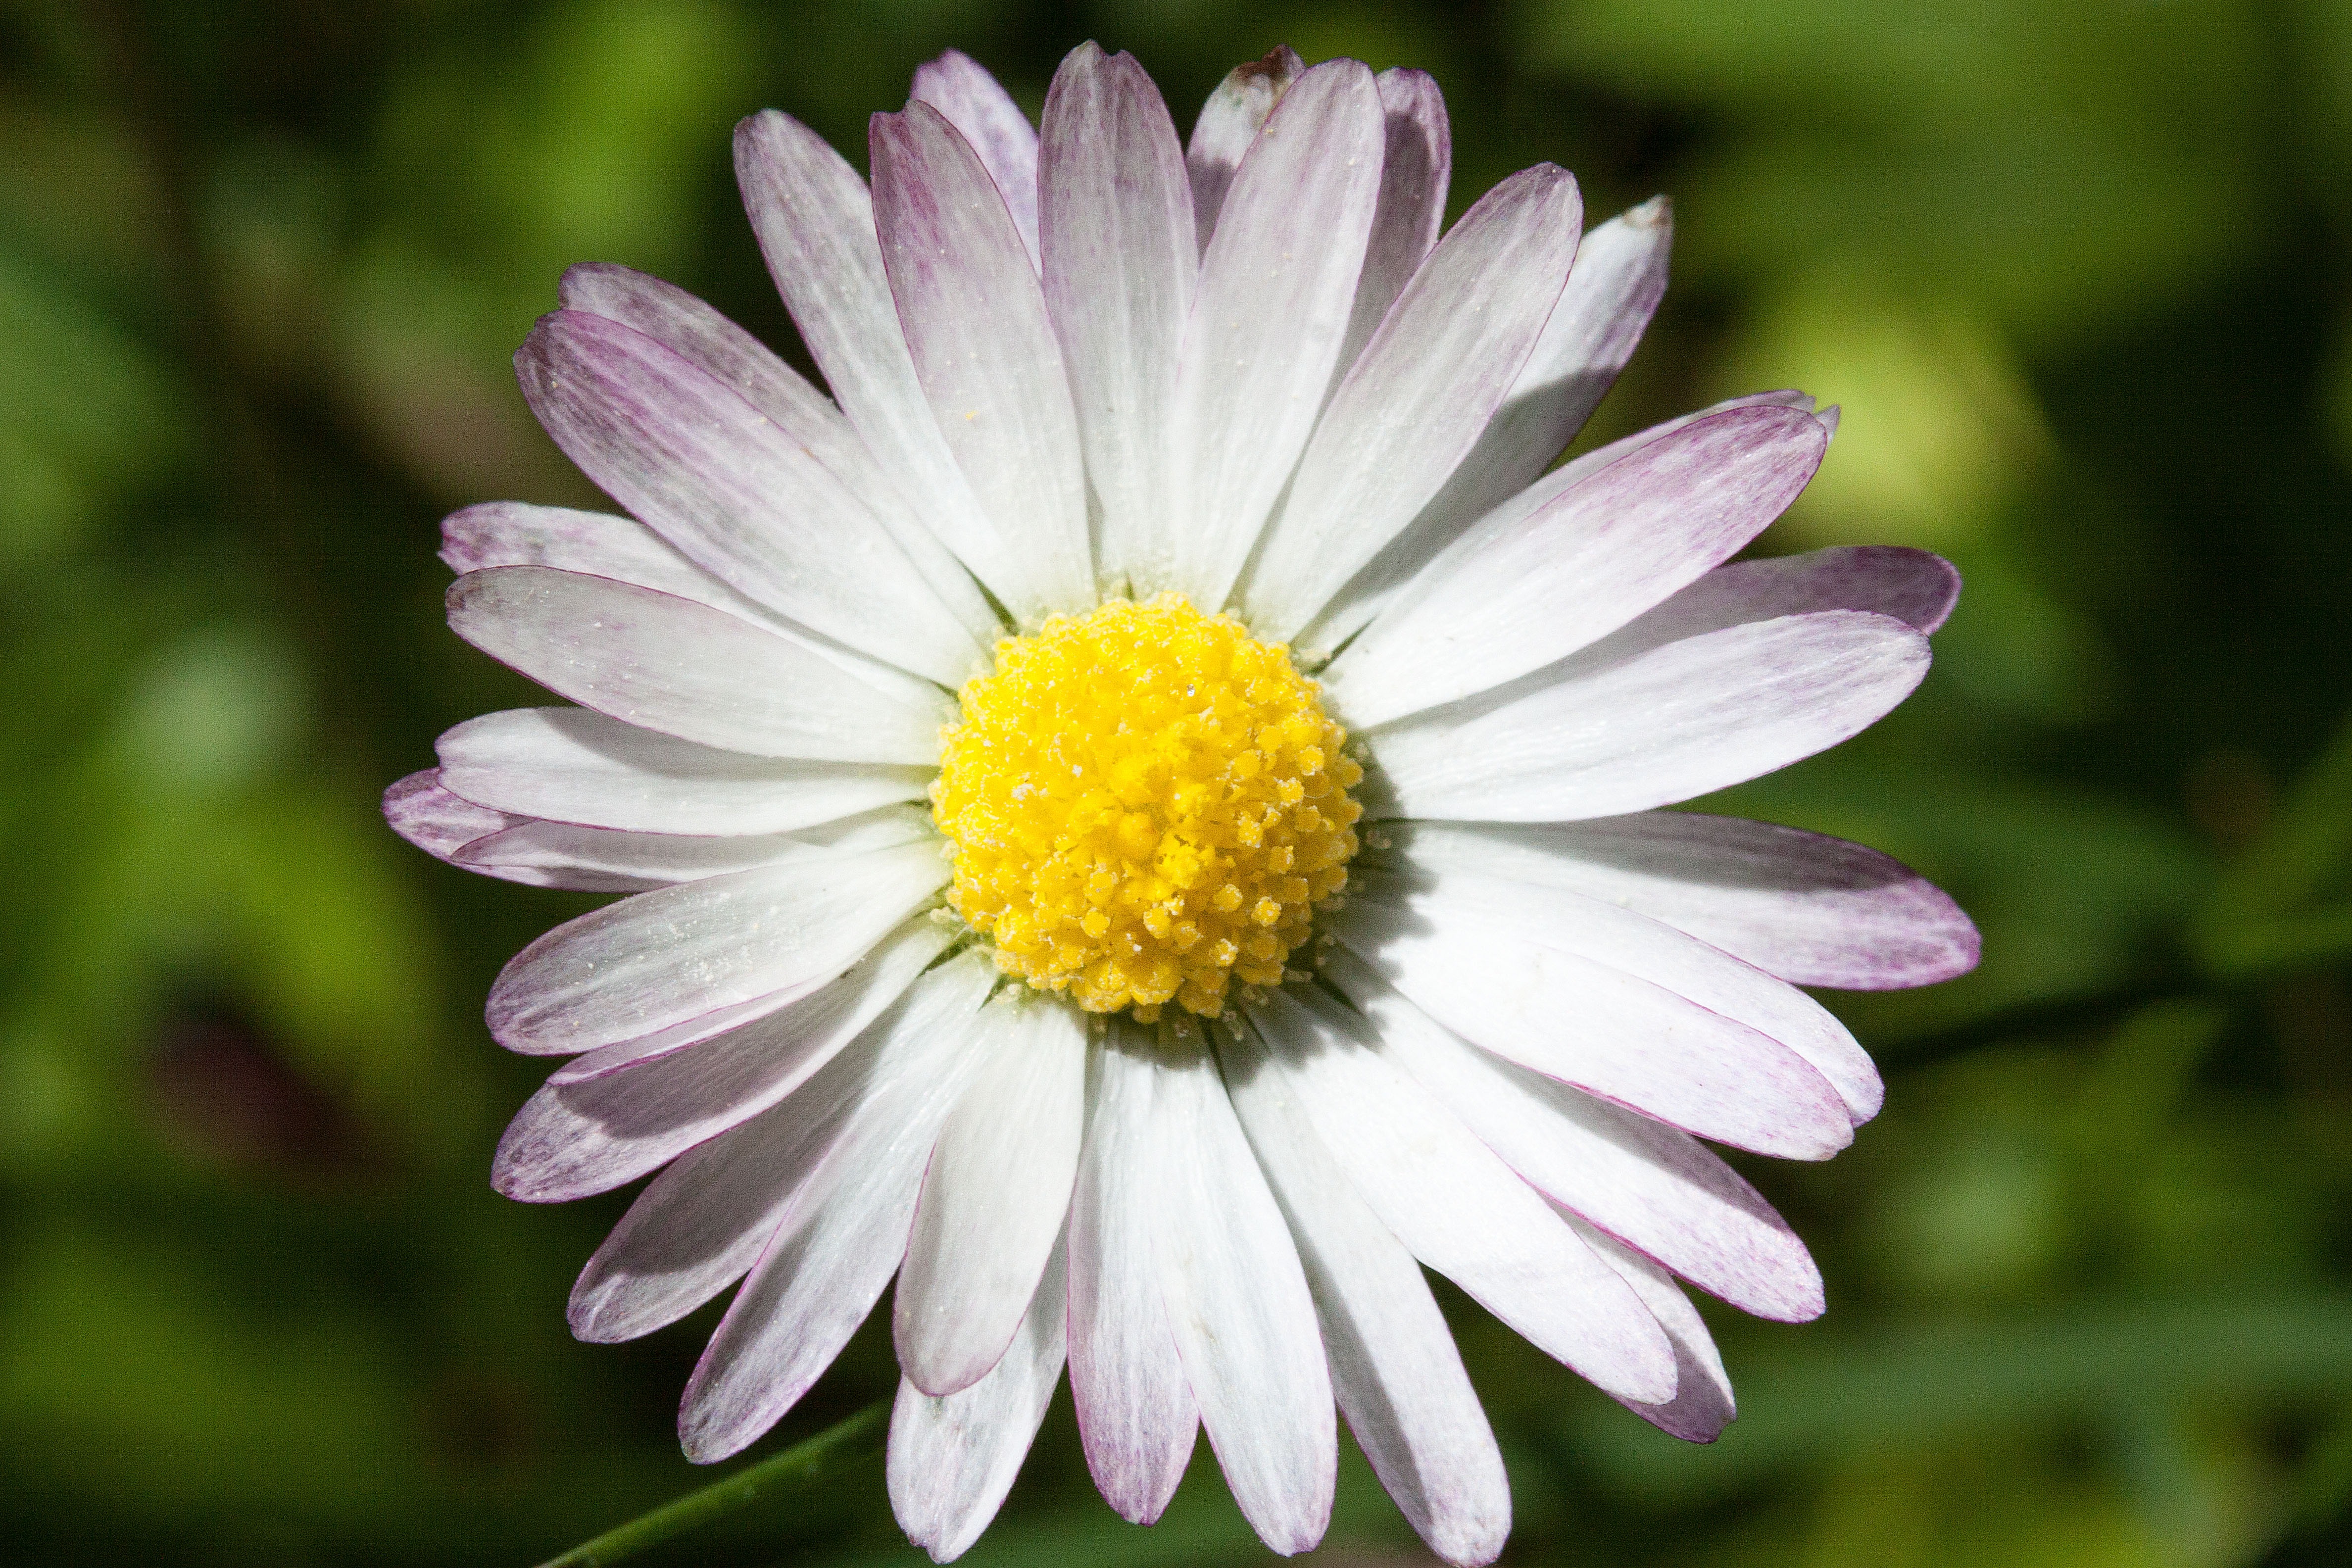
nature, blossom, plant, flower, petal, daisy, green, botany, flora, wildflower, close up, asteraceae, aster, macro photography, flowering plant, yellow white, daisy family, herbaceous plant, tausendsch n, little daisy, oxeye daisy, monatsroeserl, the asteraceae family, bellis philosophy, m p, annual plant, plant stem, land plant, marguerite daisy, garden cosmos